Haugating

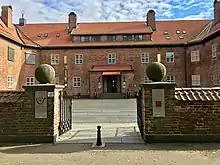
Haugar Vestfold Kunstmuseum

Haugar Vestfold Art Museum ("Haugar Vestfold Kunstmuseum") is located at the site of the former Haugating. The museum opened to the public 1995 and since 2009 has been associated with Vestfold Museum ("Vestfoldmuseene"). This is an art museum with exhibitions principally featuring Norwegian contemporary art. The museum features works by Odd Nerdrum and Frans Widerberg as well as works by Kjartan Slettemark among others. The museum is associated with Vestfold Museum ("Vestfoldmuseene").